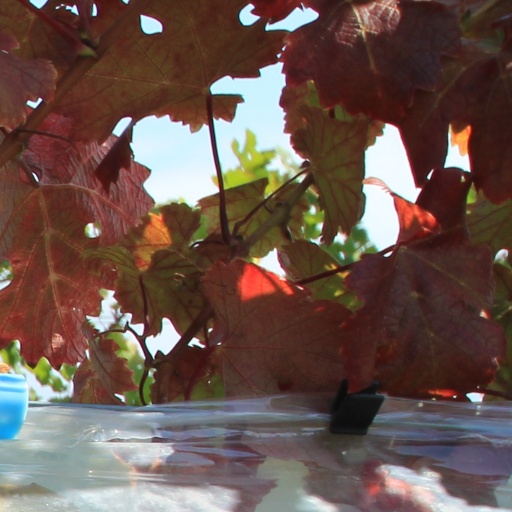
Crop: grape